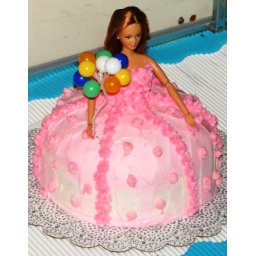
barbie set in cake dress